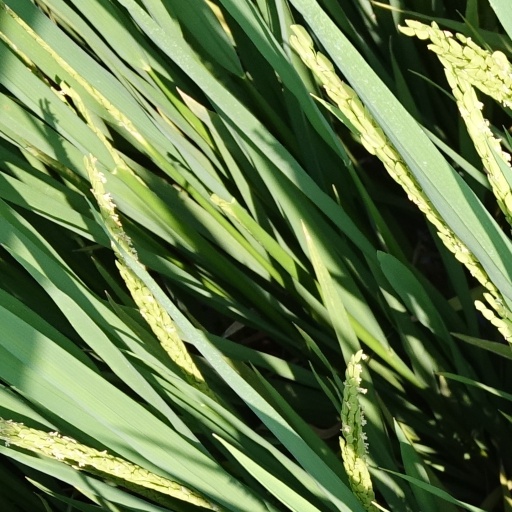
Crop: rice